U.S. Public Health Service reorganizations of 1966–1973

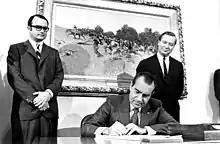

The breakup of CPEHS was largely a consequence of the formation of the Environmental Protection Agency (EPA) in 1970, as the result of a desire by the new Nixon administration to gather all federal environmental activities into a single autonomous regulatory body. During 1970–1971, most of the CPEHS was moved out of PHS and HEW to form the core of the newly created EPA. This was accomplished in two phases, with the HEW reorganization order of January 16, 1970 and Reorganization Plan No. 3 of 1970.